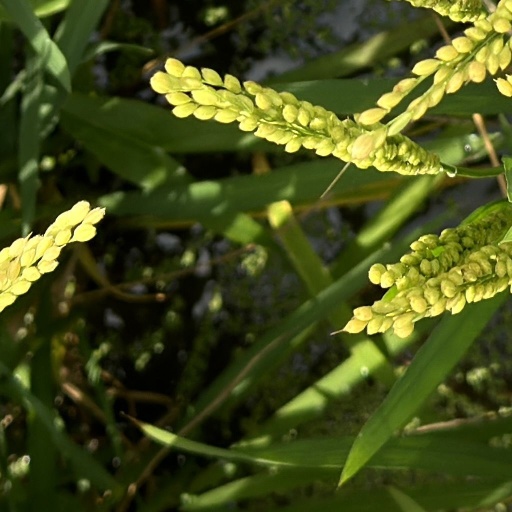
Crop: rice